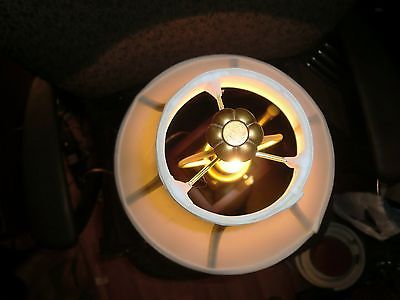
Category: lamp